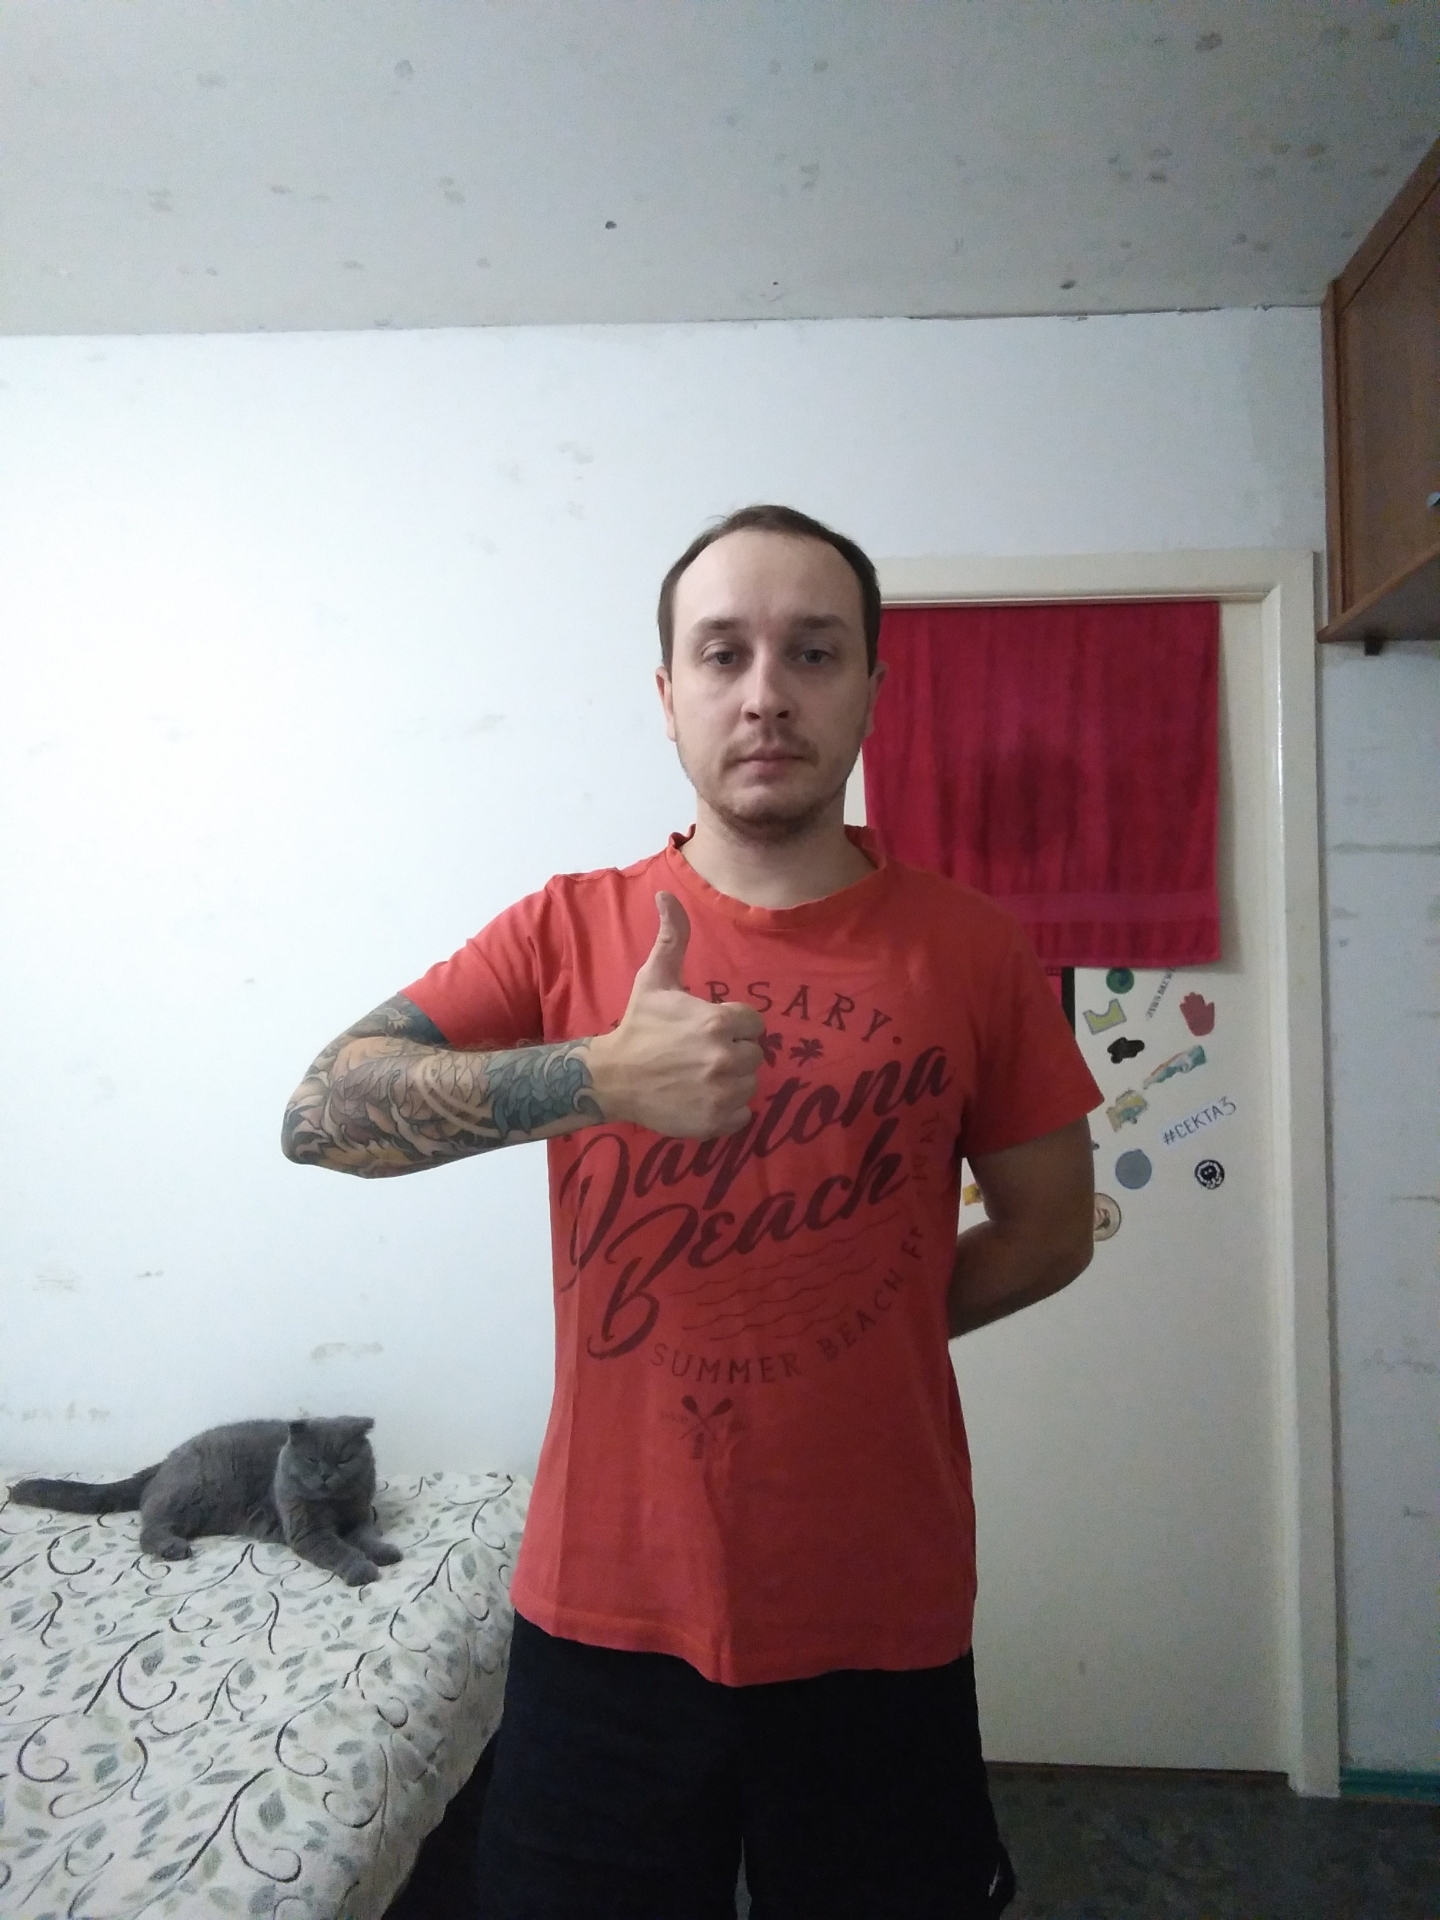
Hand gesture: like